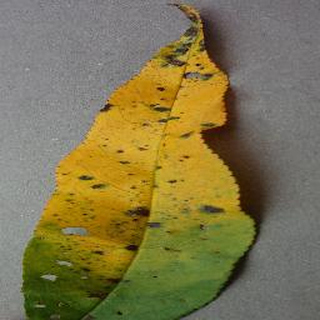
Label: peach_bacterial_spot